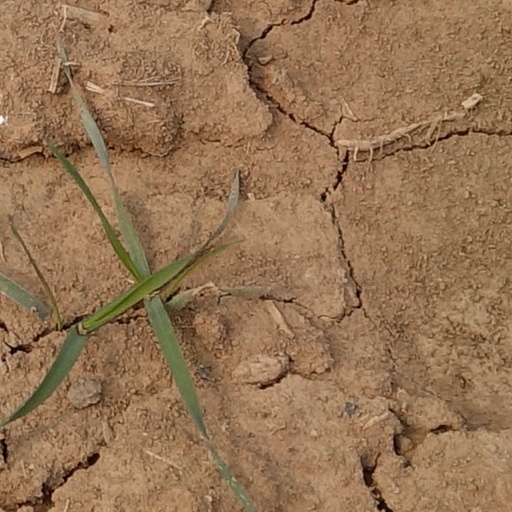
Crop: wheat